Linrong Shin Kong railway station

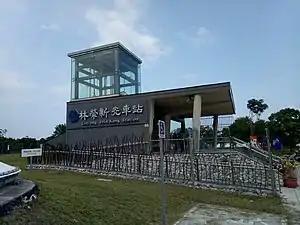

Linrong Shin Kong railway station is a railway station on the Taitung line operated by the Taiwan Railways Administration. The station is located in Fenglin Township, Hualien County, Taiwan, on the southern end of the Xikou Tunnel, which crosses the Shoufeng River. It is the only underground station on the Taitung line.